Alma Mater (Illinois sculpture)

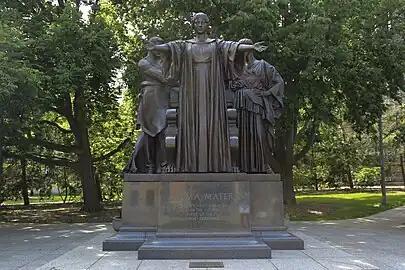
Sculpture in 2014 after restoration

The "Alma Mater" is a bronze figure of a woman in academic robes. She stands in front of a stylized throne, or klismos, with her arms outstretched in welcome. The attendant figure "Labor" is a male who stands to her proper right and wears a blacksmith's apron. At his feet lies a sheaf of papers. The proper left figure "Learning" is a female robed a classical gown with a sun bas-relief on front. Learning and Labor extend their hands in a handshake over the throne. The work stands approximately 13-feet tall. The granite base carries three inscriptions: